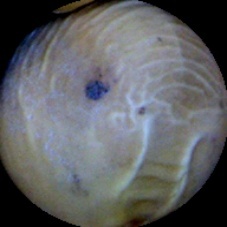
Label: Spotted